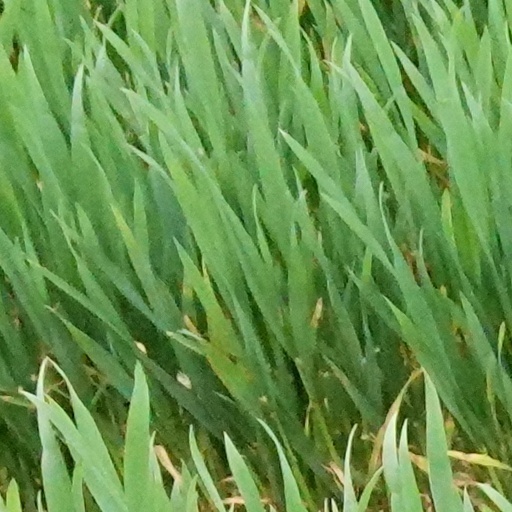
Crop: wheat